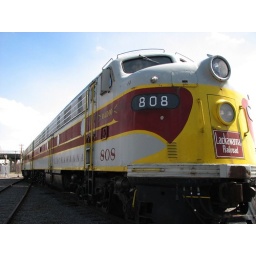
These train cars were on a side track near the New York State Fairgrounds in Syracuse New York